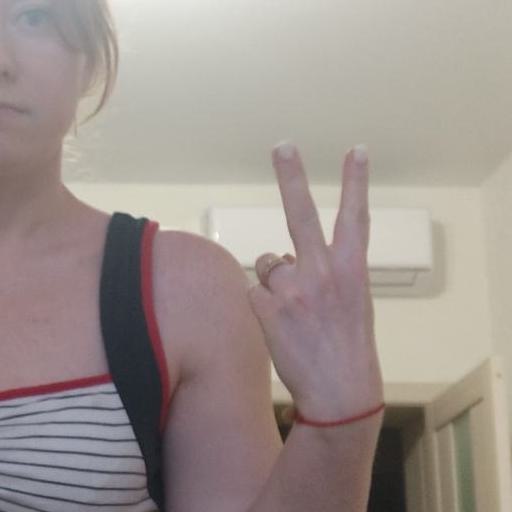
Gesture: peace_inverted